Northern Norway

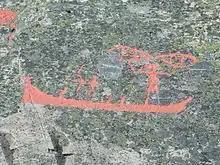
Rock carvings at Alta

The oldest known historical culture in the region is called the Komsa culture, named after a mountain in Alta. The first people possibly arrived 12,000–13,000 years ago, but it is uncertain whether they came from southern Norway or from the Kola Peninsula. Today the rock carvings at Hjemmeluft in Alta or at Leknes in Nordland are among the remainders of the Stone Age cultures, showing reindeer swimming across the fjords. A significant find area is between the river Tana and the fjord of Varanger, where the reindeer probably ran over the isthmus on the way between the winter and summer grazing. The question of the ethnic identity of the Stone Age cultures is politically charged, as many Sami feel the uncertainty surrounding the earliest settlers in Northern Norway is being used to question their status as an indigenous people. Metals were introduced around 500 BC.